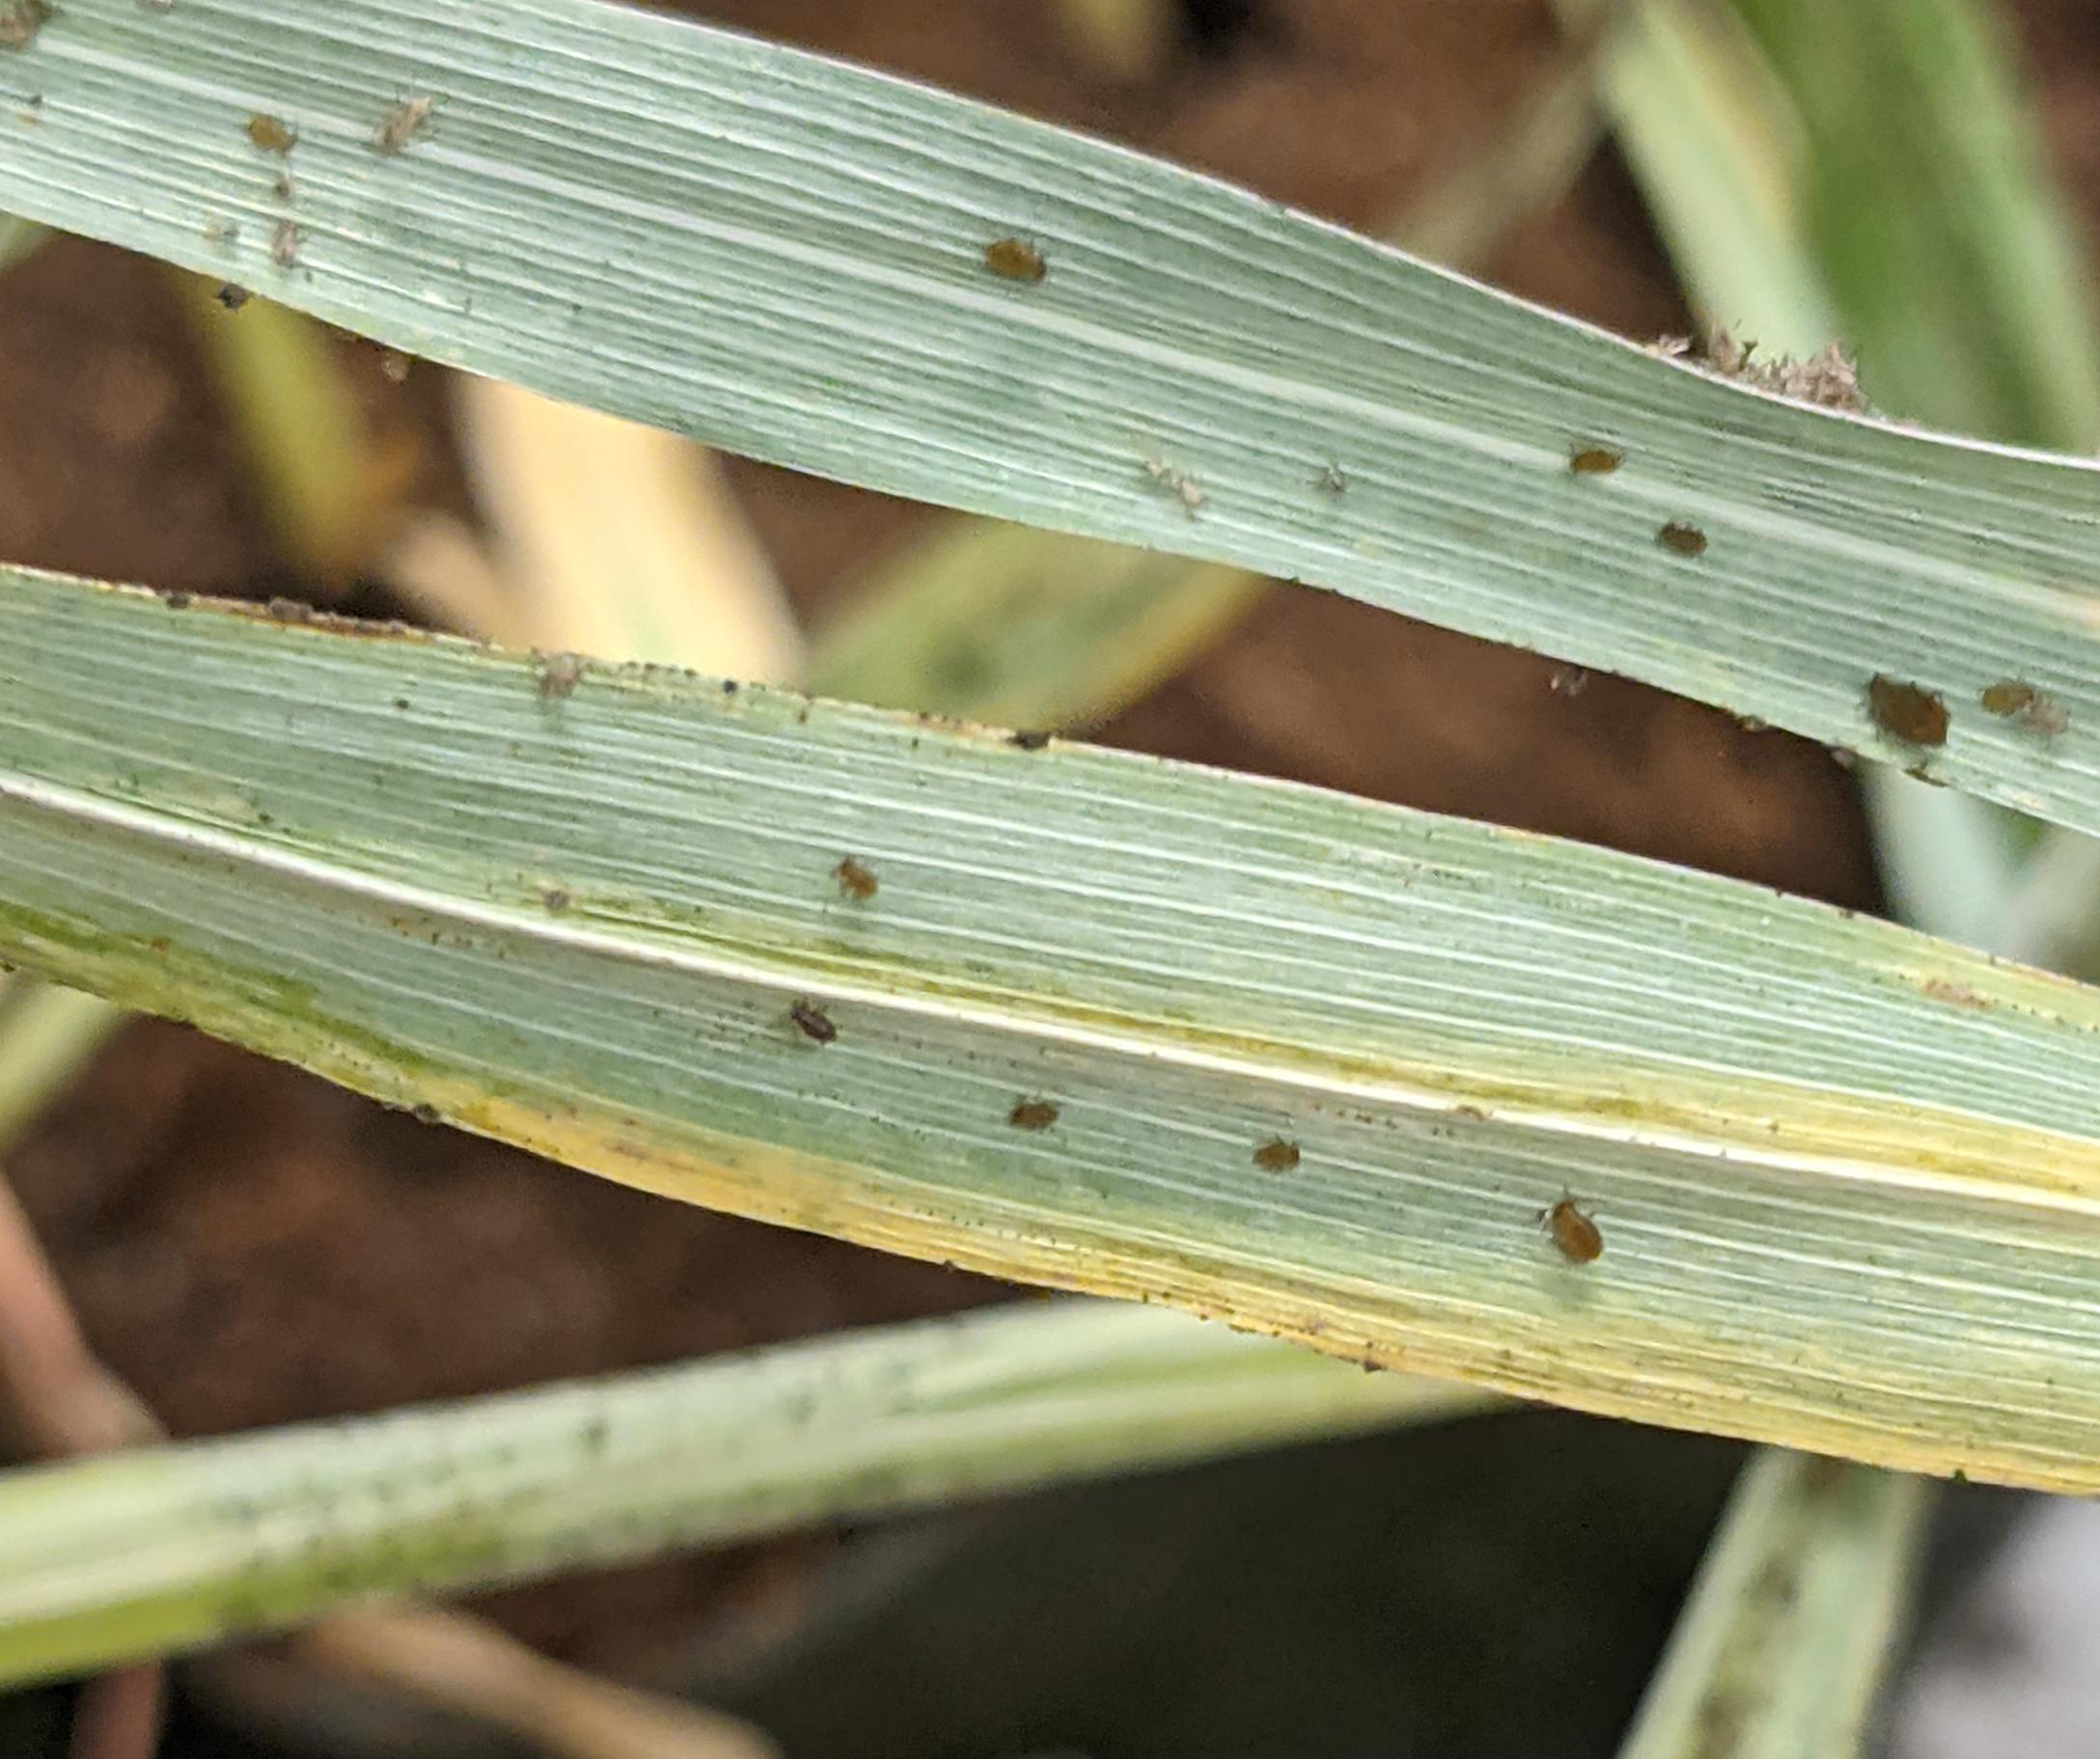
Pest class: bird_cherry_oat_aphid